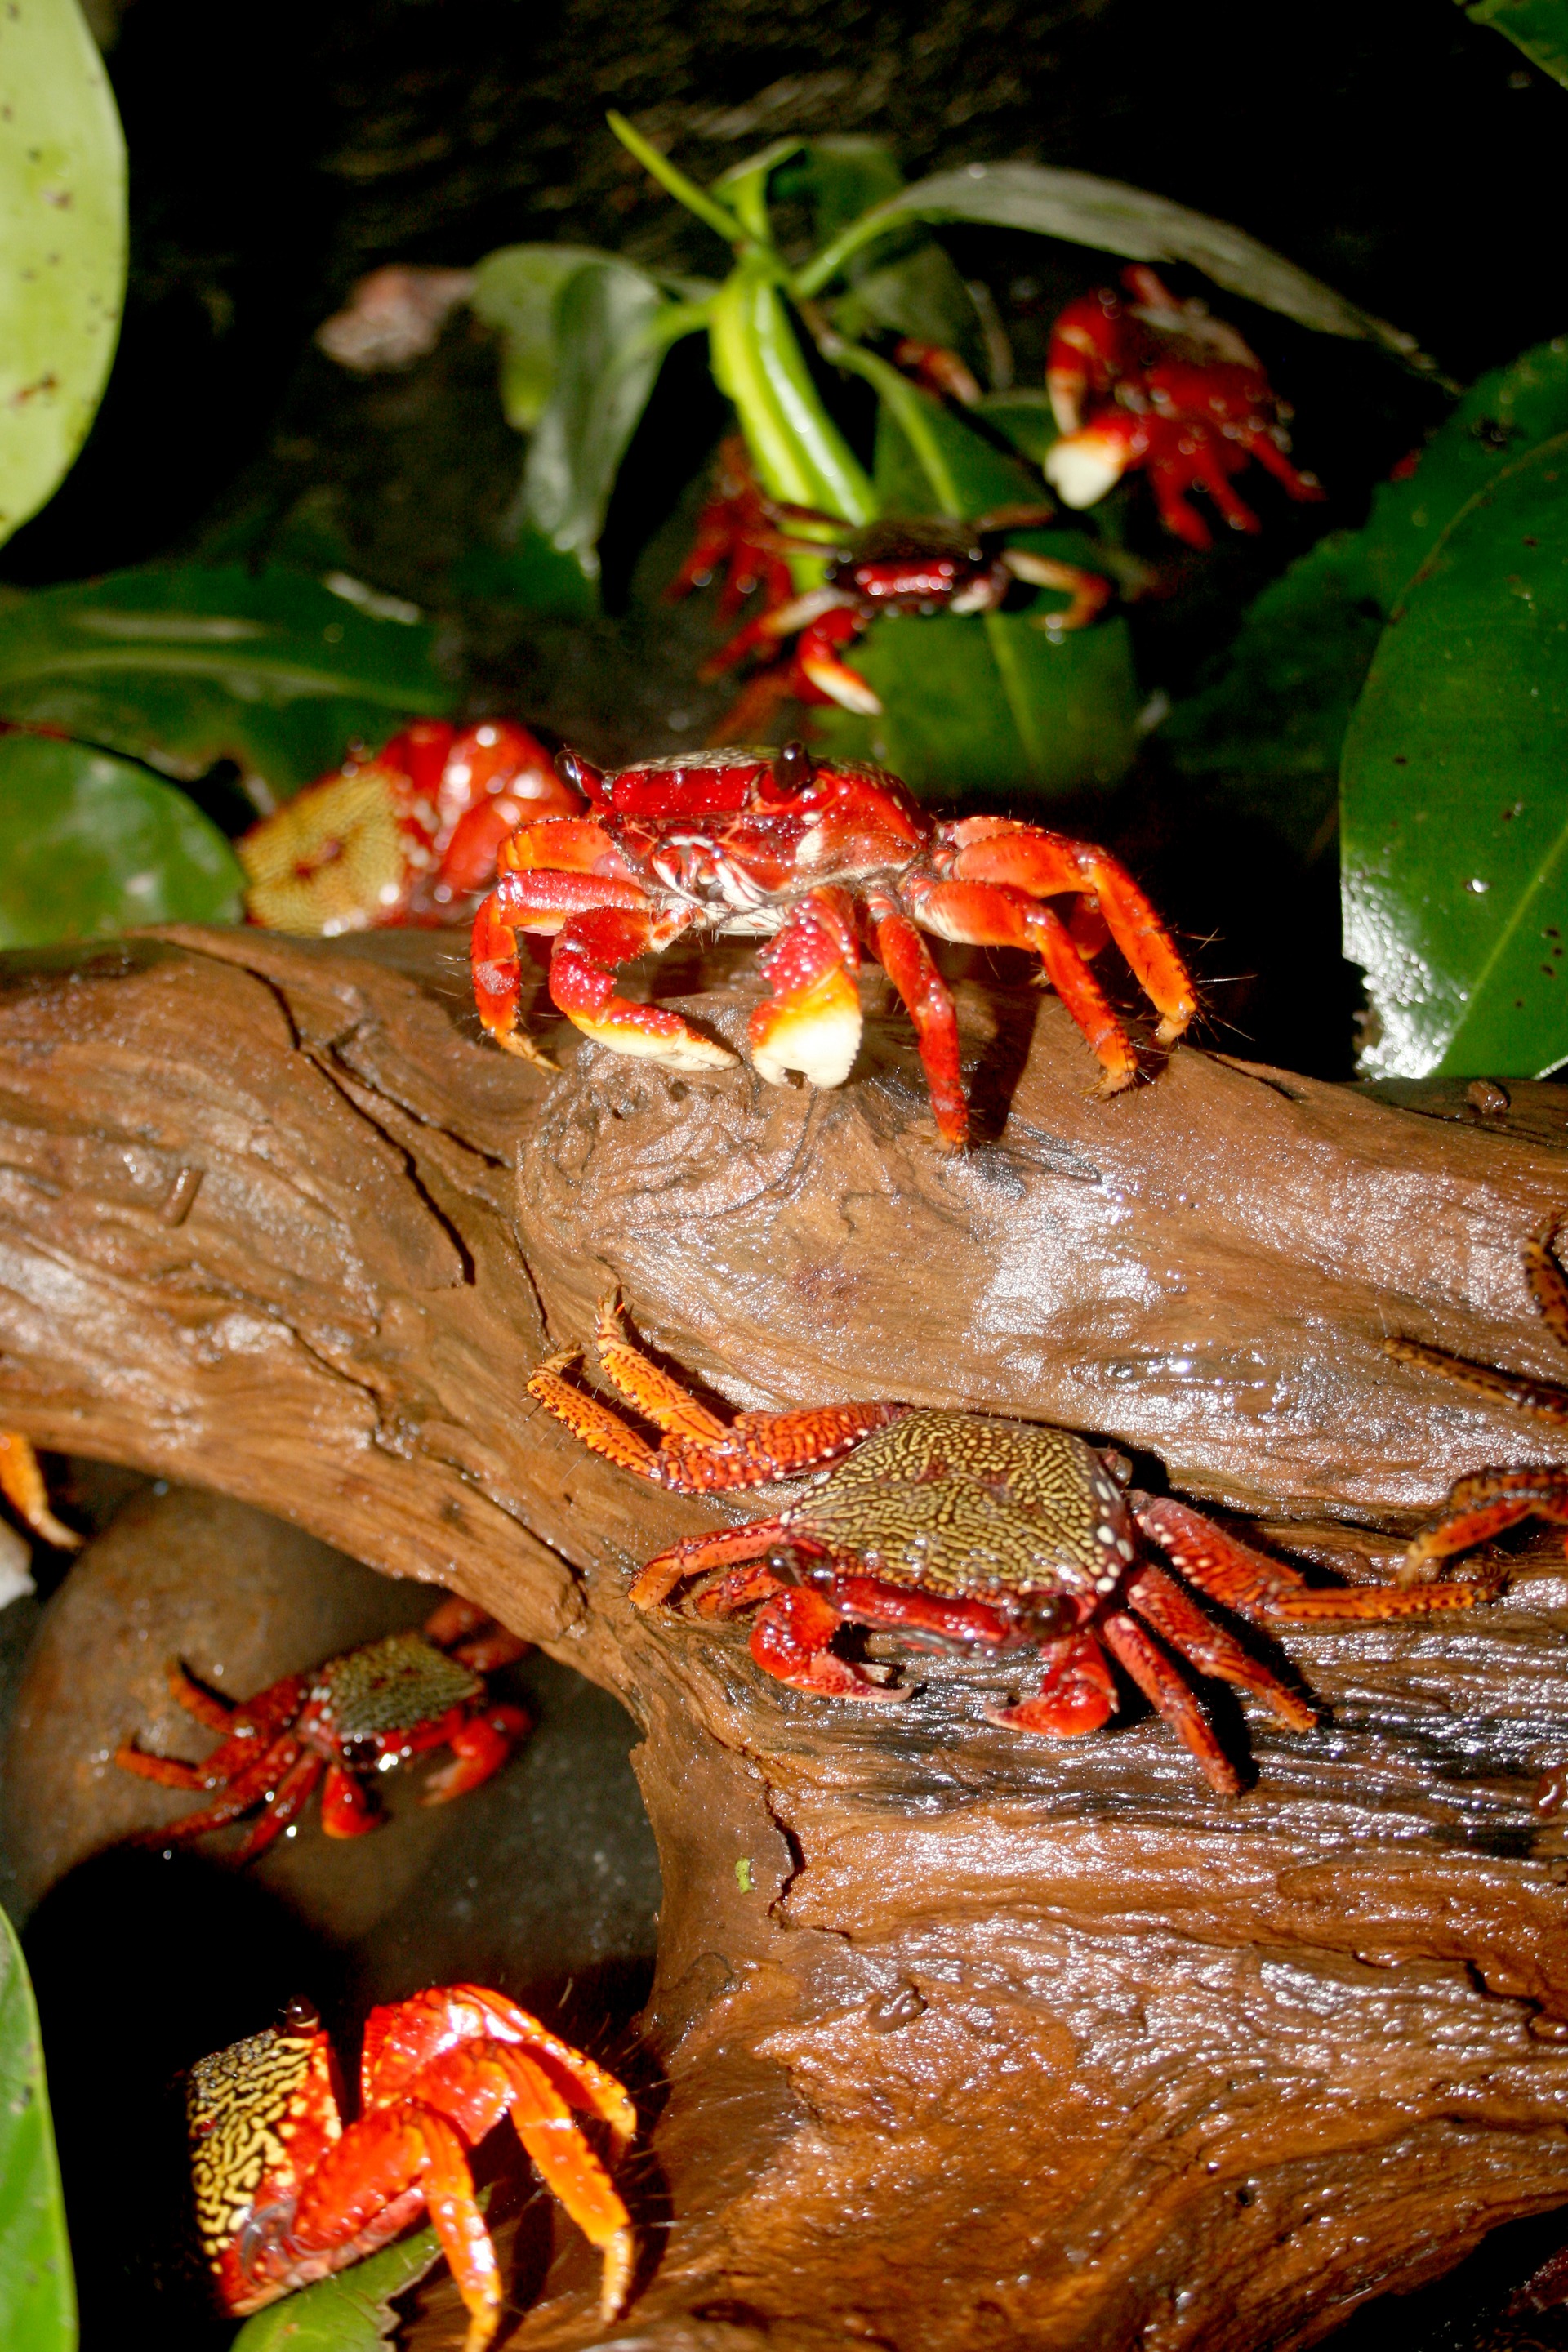
leaf, animal, food, autumn, seafood, crab, crustacean, macro photography